Samuel Slater

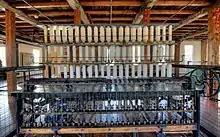
A spinning frame at Slater Mill, developed

In 1789, Rhode Island–based industrialist Moses Brown moved to Pawtucket, Rhode Island, to operate a mill in partnership with his son-in-law William Almy and cousin Smith-Brown. Almy & Brown, as the company was to be called, was housed in a former fulling mill near the Pawtucket Falls of the Blackstone River. They planned to manufacture cloth for sale, with yarn to be spun on spinning wheels, jennies, and frames, using water power.